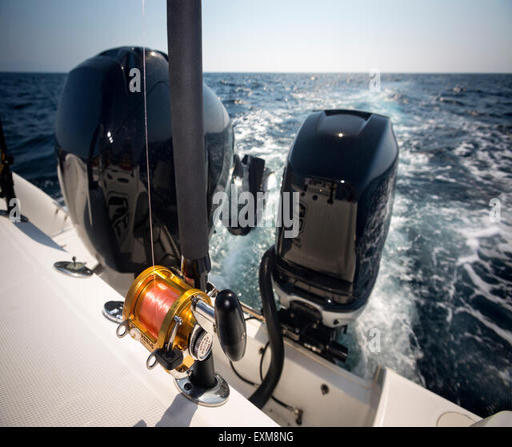
a speedboat with its horsepower outboard motors